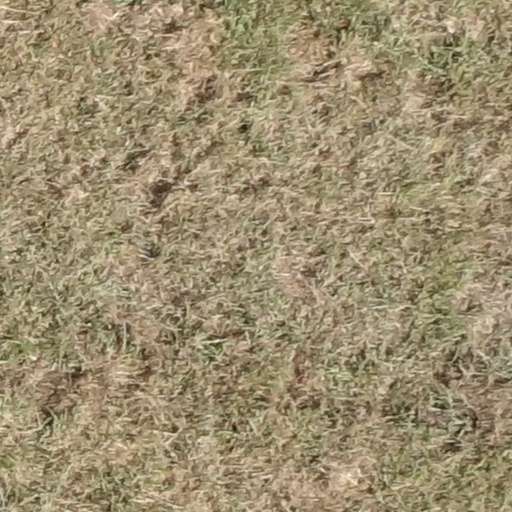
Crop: sorghum